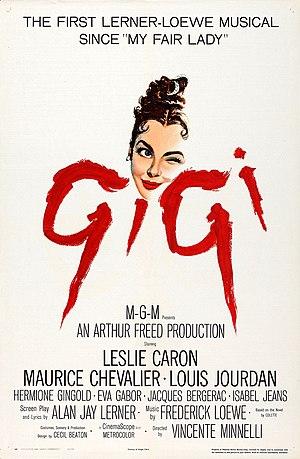
Gigi est un film musical américain réalisé par Vincente Minnelli, avec Maurice Chevalier, Leslie Caron et Louis Jourdan. Le tournage eut lieu à Los Angeles et à Paris. Le film fut présenté en avant-première en mai 1958 au Festival de Cannes et à New York, puis sortit aux États-Unis et à travers le monde.